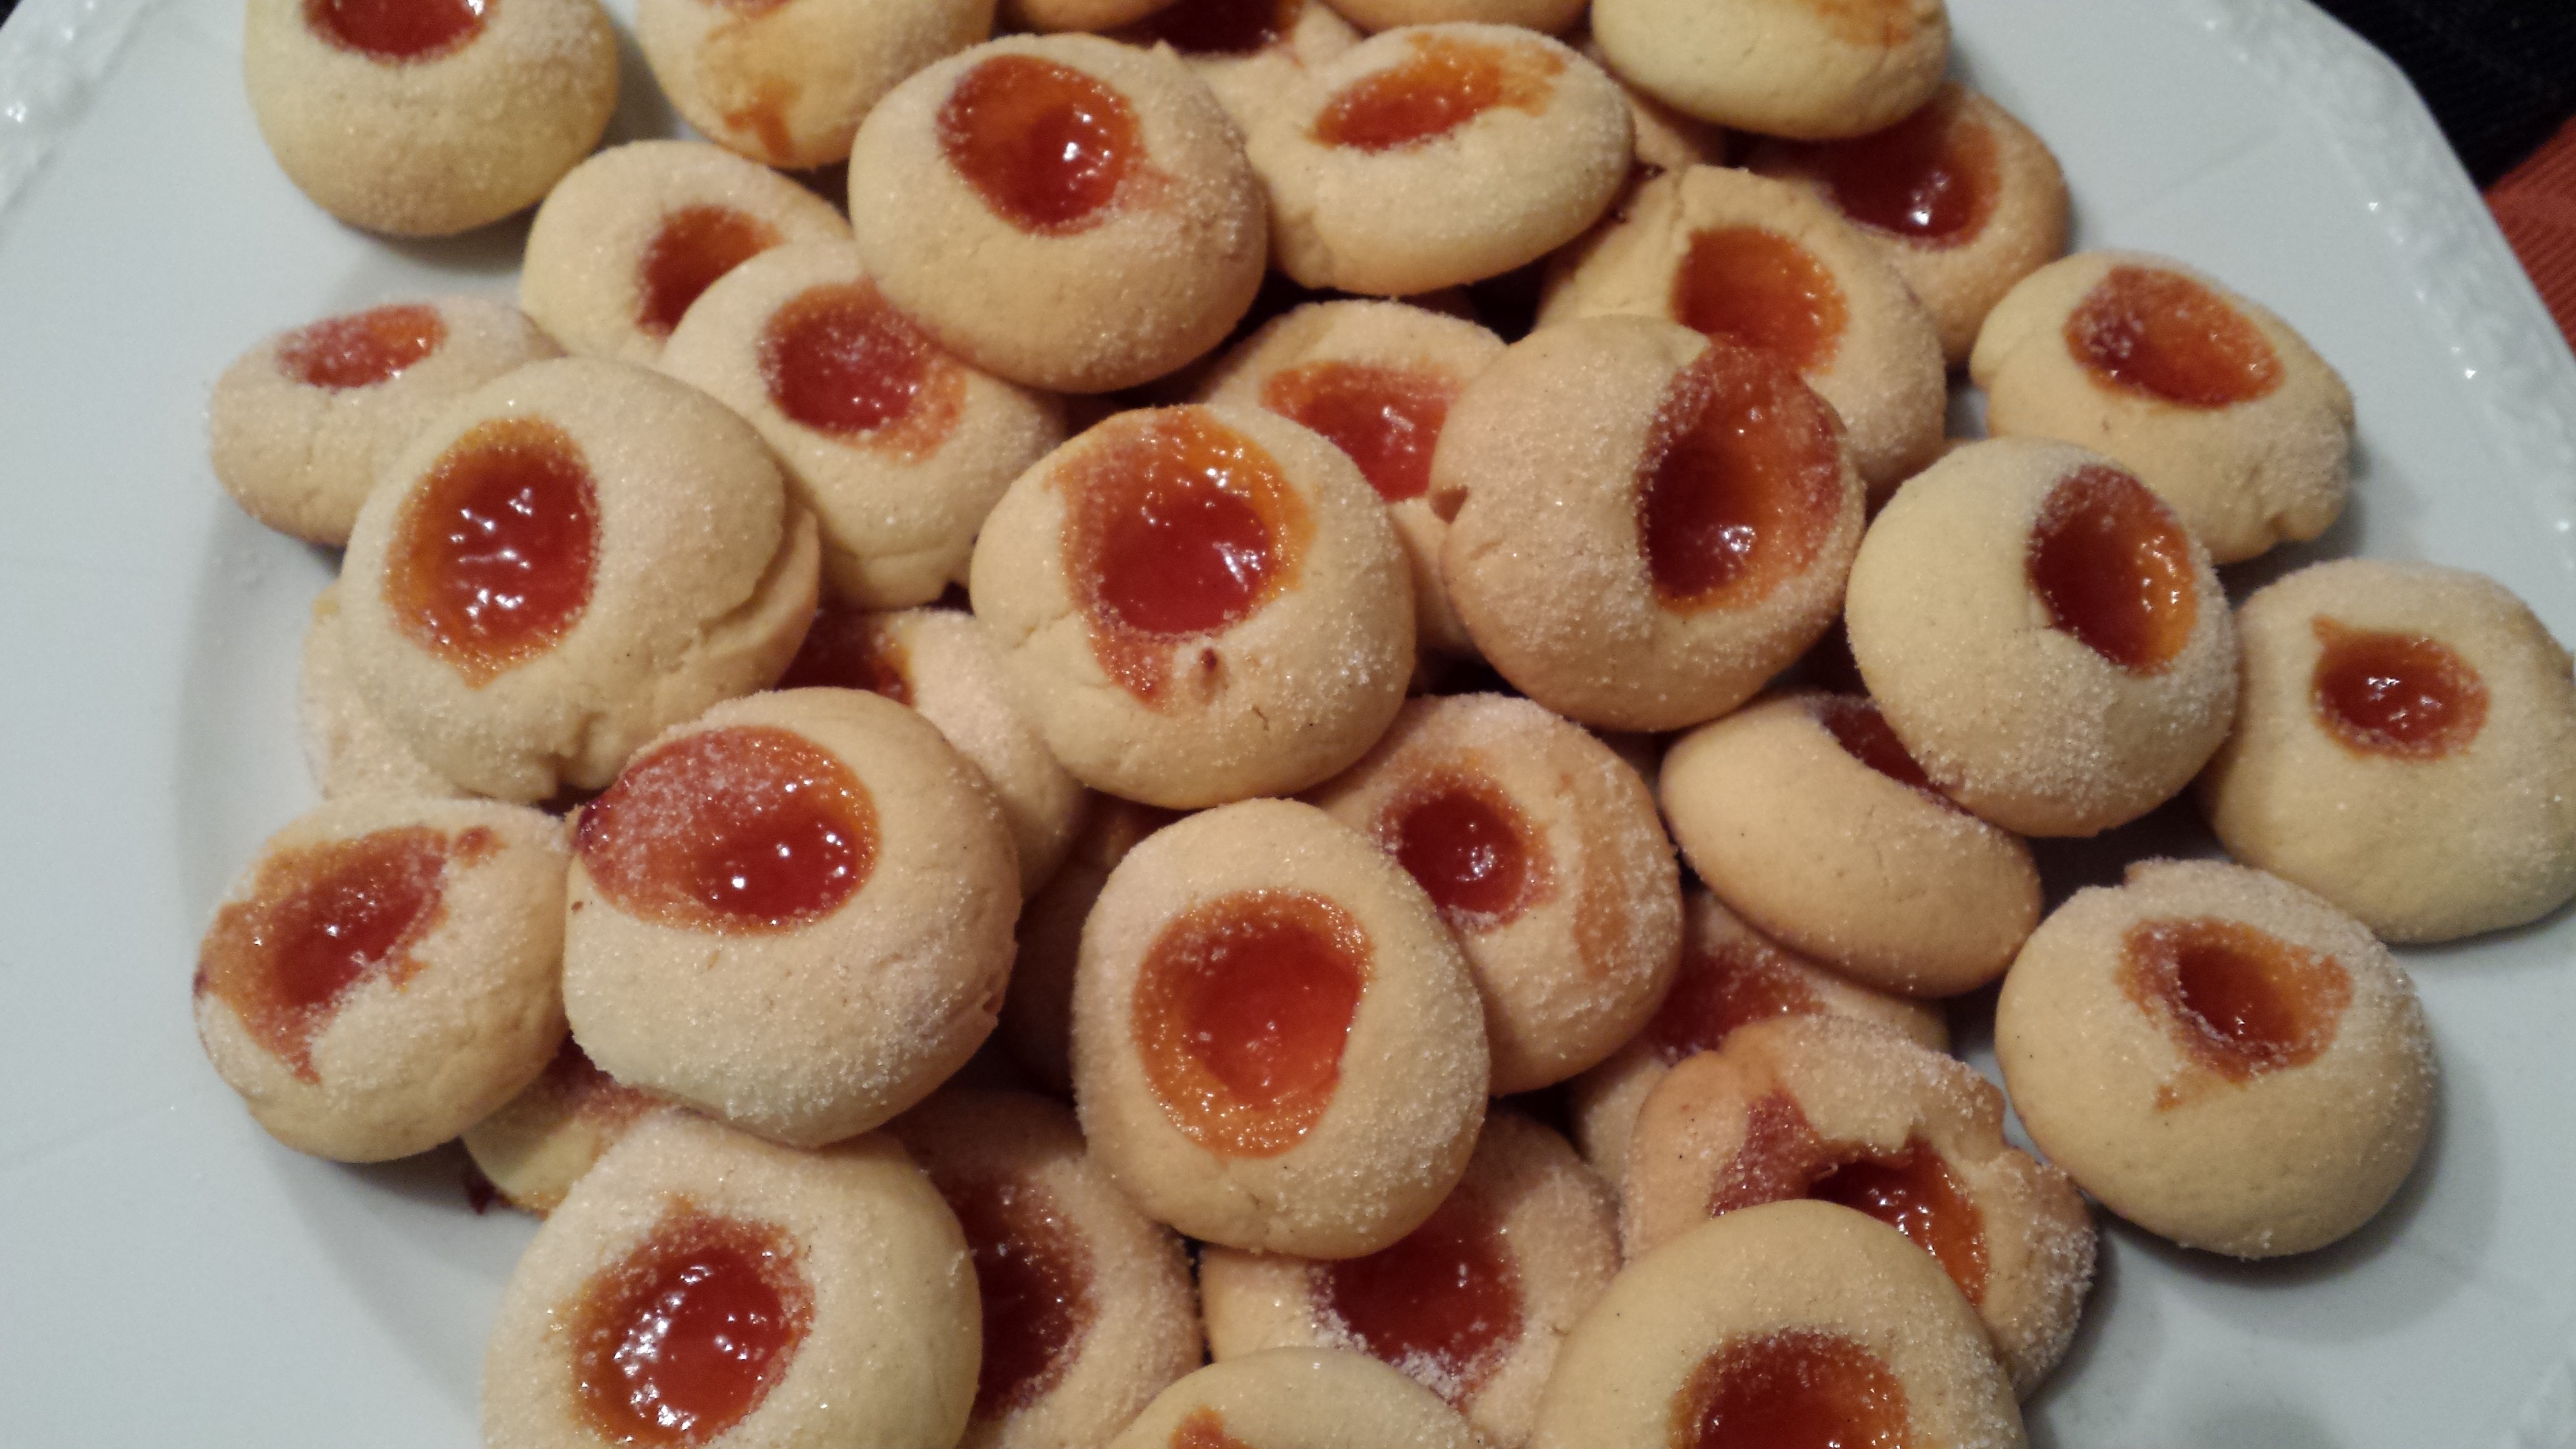
food, baking, biscuit, snack, cookie, dessert, egg, butter, bake, christmas cookies, nuts, sugar, baked goods, finger food, cookies and crackers, petit four, bredele, american food, jam pastries, husarenkrapferl pastry